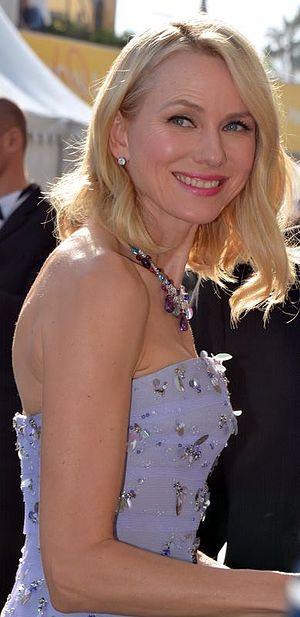
Naomi Watts au festival de Cannes
Oppression est un thriller dramatique franco-canadien réalisé par Farren Blackburn, sorti en 2016.